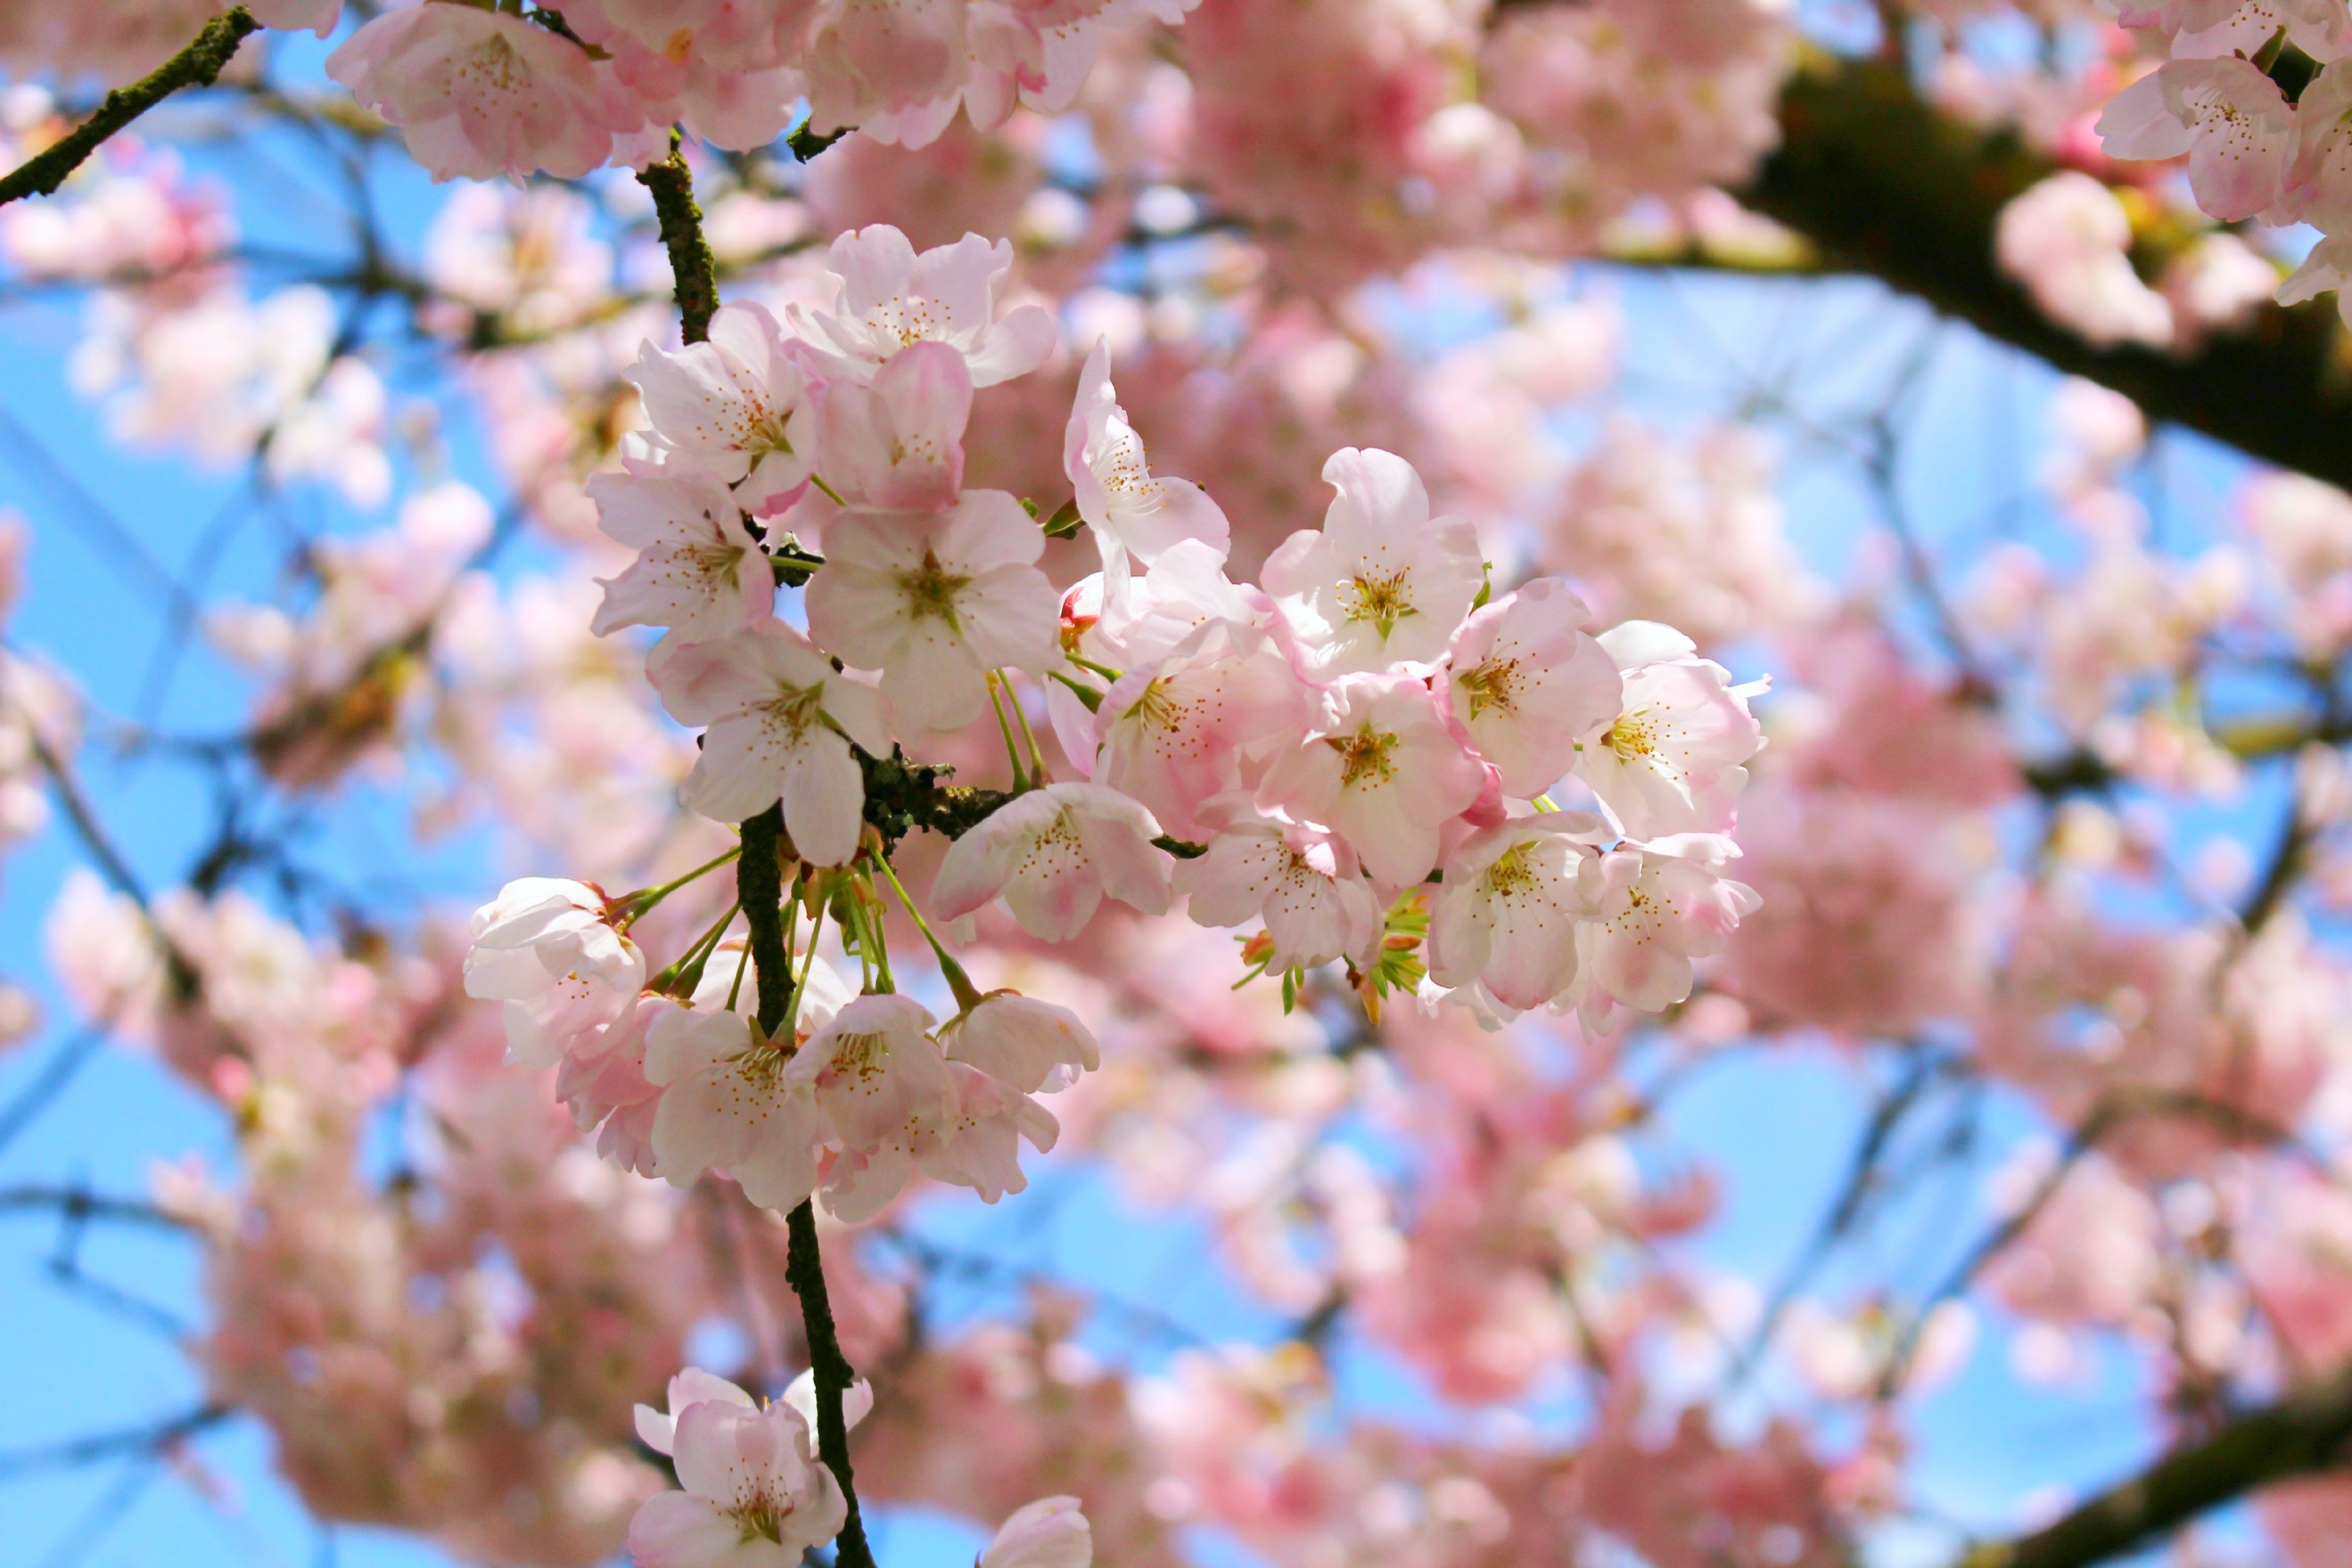
tree, nature, branch, blossom, plant, sky, flower, petal, food, spring, produce, blooming, blue, garden, pink, season, cherry blossom, bright, april, delicate, flowering, flowering plant, cherry blossoms, land plant